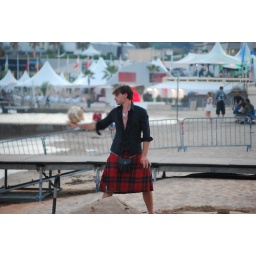
A groovy kind of guy playing with his ball on the beach in Cannes.